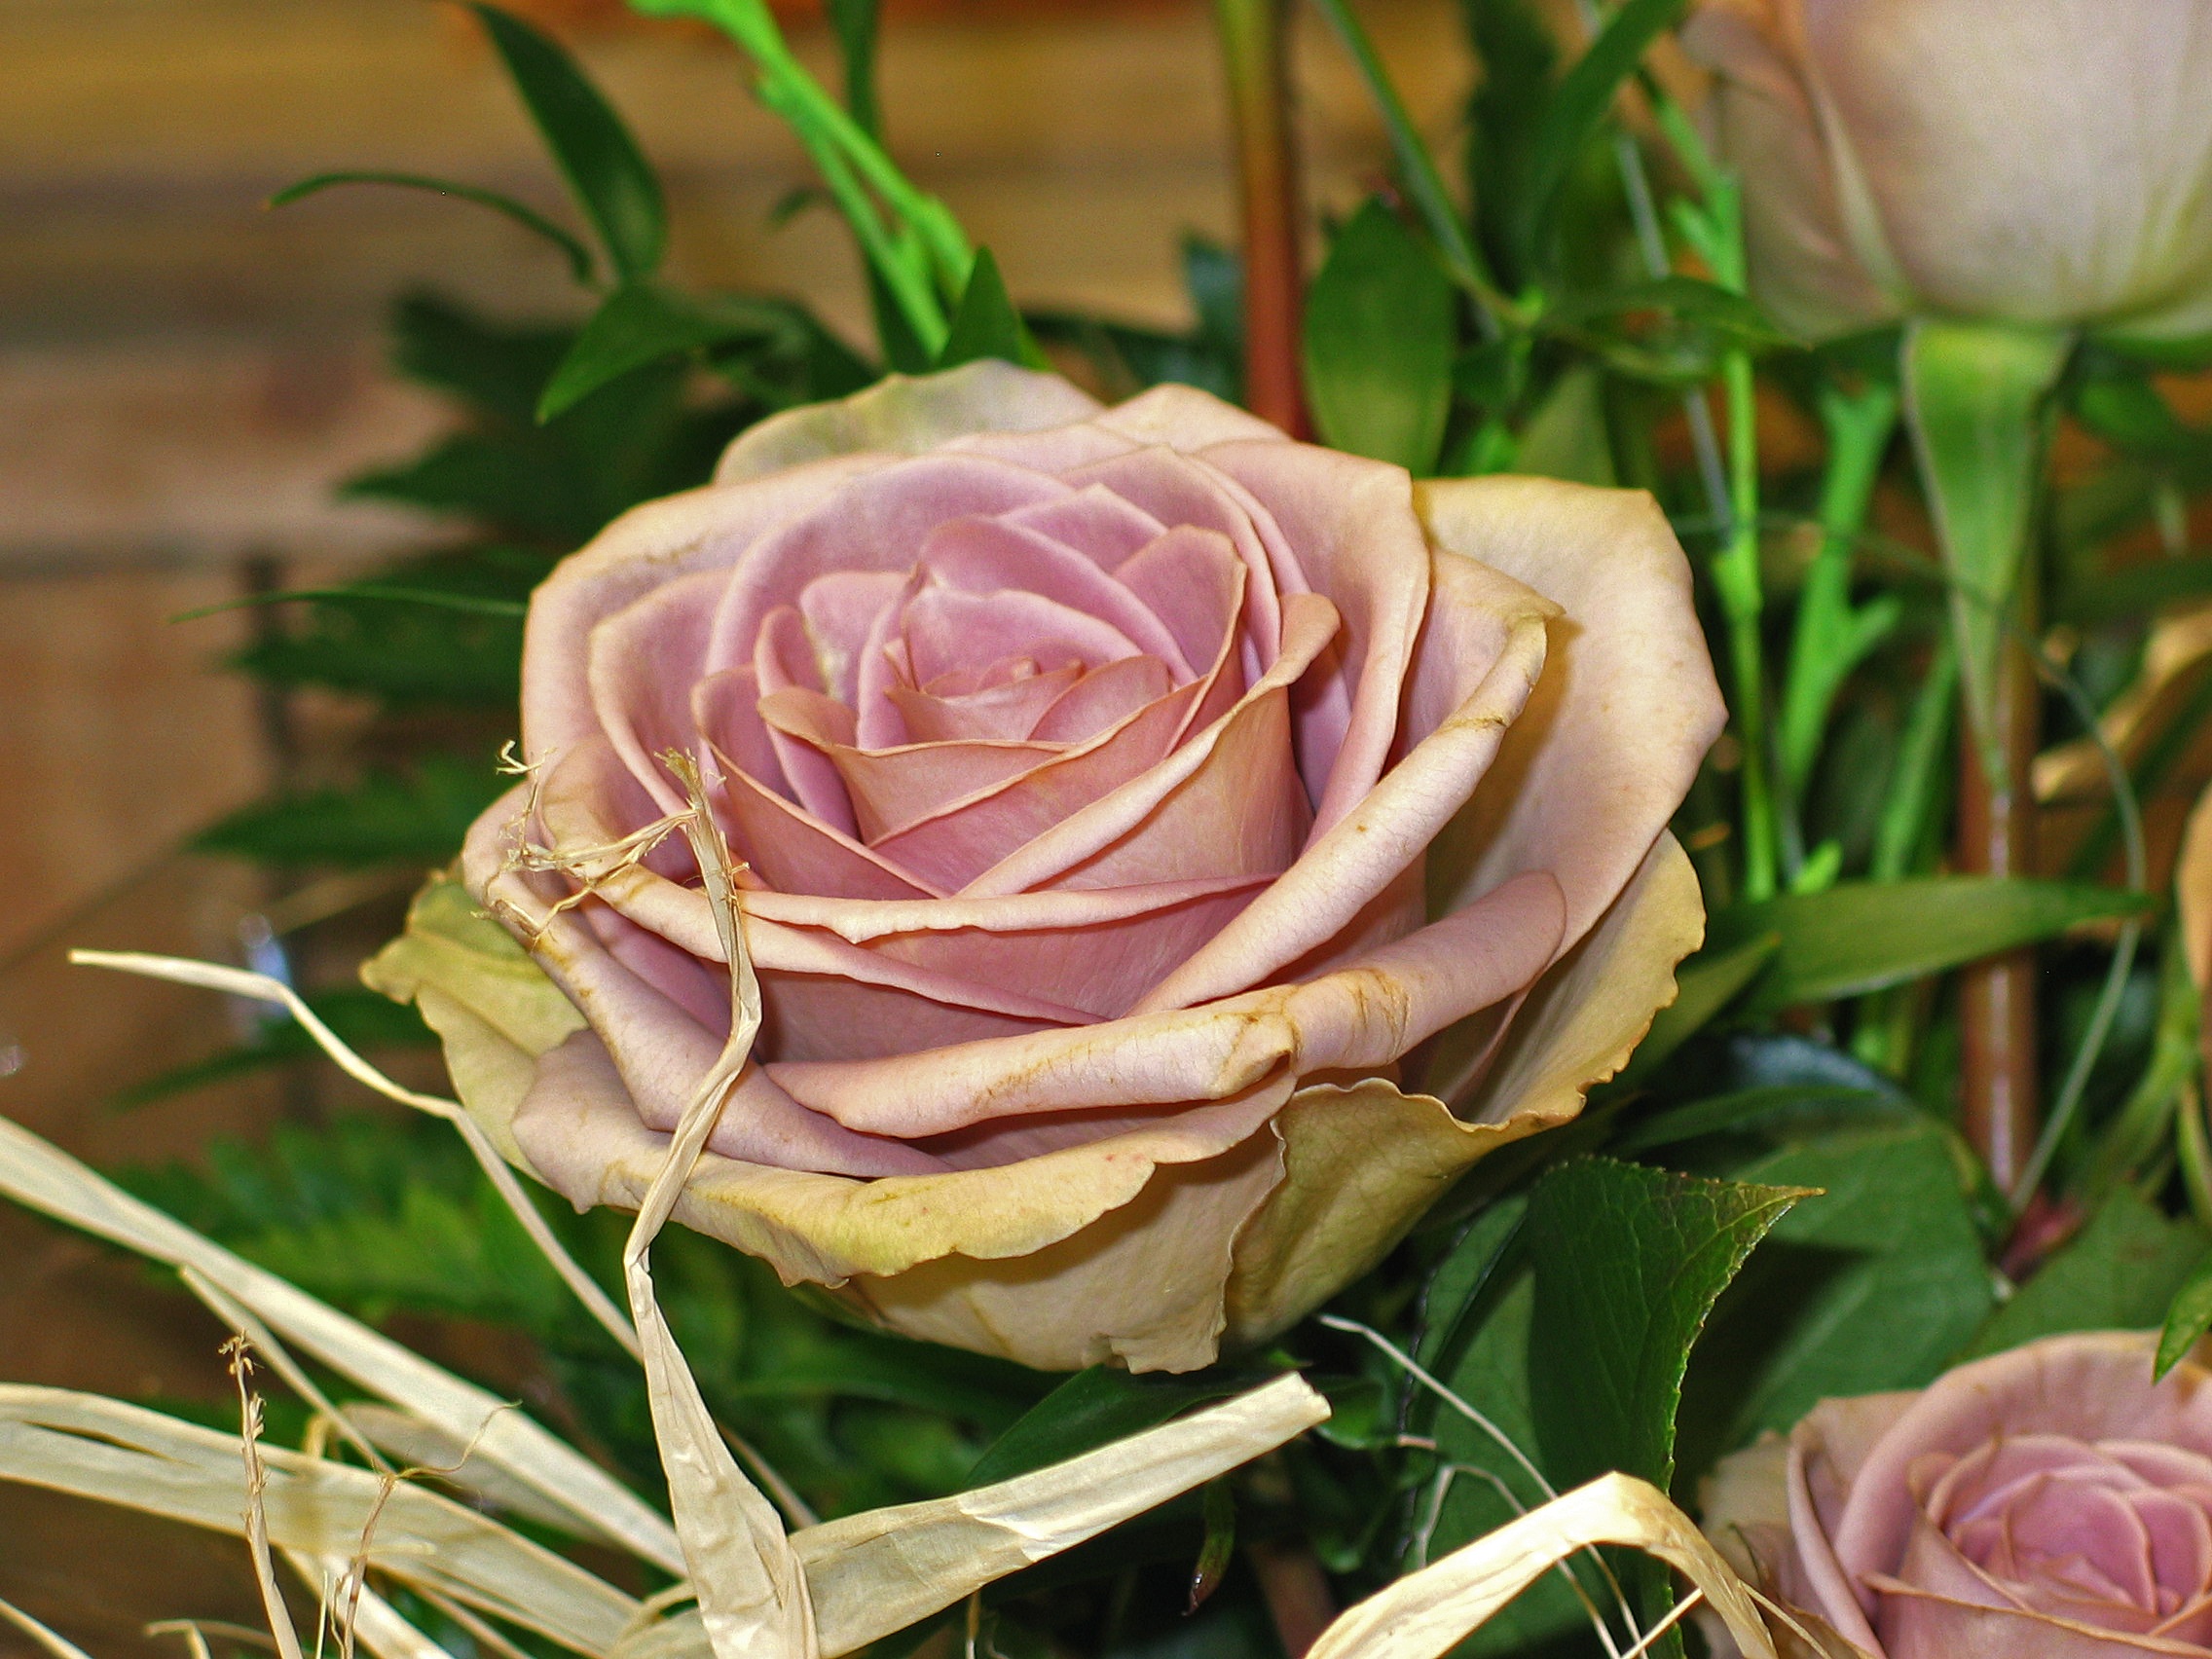
plant, flower, petal, celebration, love, bouquet, gift, rose, decoration, symbol, romance, romantic, colorful, pink, wedding, flora, bride and groom, wedding day, flowers, top view, roses, festival, happy, relationship, joy, beautiful, wedding bouquet, bound, birthday, luck, connectedness, greeting, bouquet of roses, strauss, floristry, congratulate, congratulations, give, birthday table, feelings, marry, rose bloom, valentine's day, festivity, pink petals, loyalty, bridal bouquet, flowering plant, garden roses, rose family, flower bouquet, feast day, floral design, land plant, flower arranging